Italian War of 1521–1526

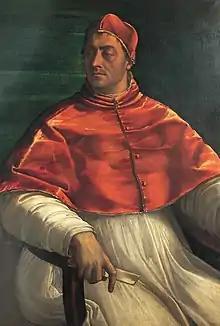
Pope Clement VII, Museo di Capodimonte, Naples

In early December, a Spanish force commanded by Hugo of Moncada landed near Genoa, intending to intervene in a conflict between pro-Valois and pro-Habsburg factions in the city. Francis dispatched a larger force under Michele Antonio I of Saluzzo to intercept them. Confronted by the more numerous French and left without naval support by the arrival of a pro-Valois fleet commanded by Andrea Doria, the Spanish troops surrendered.